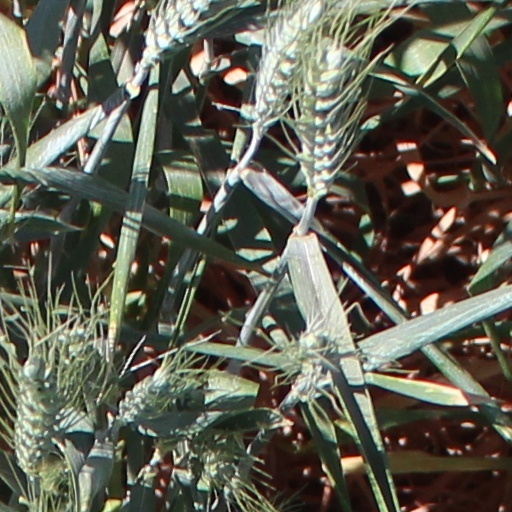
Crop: wheat